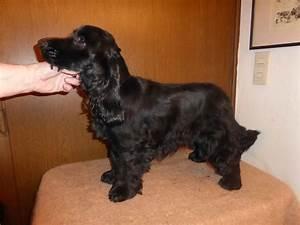
dog